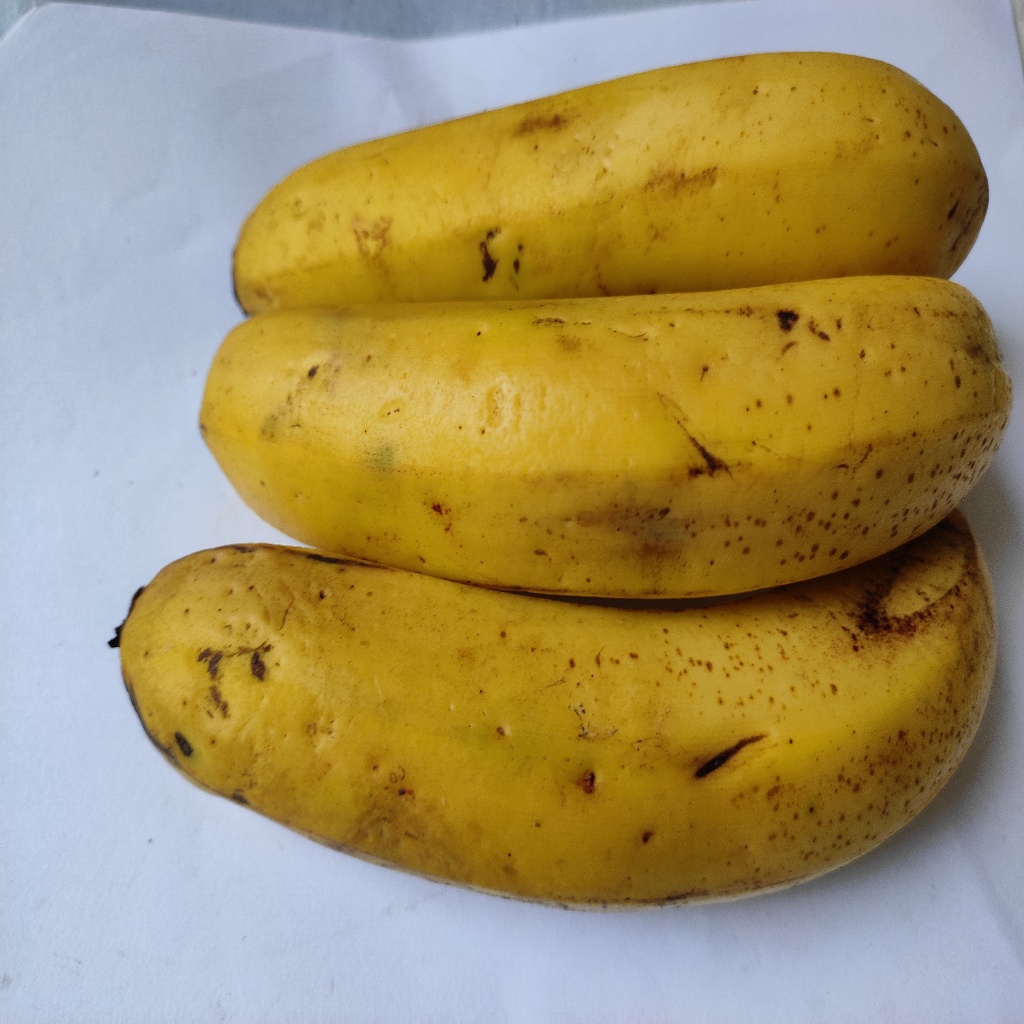
Crop: banana
Quality class: Class_A